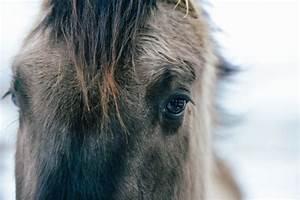
horse